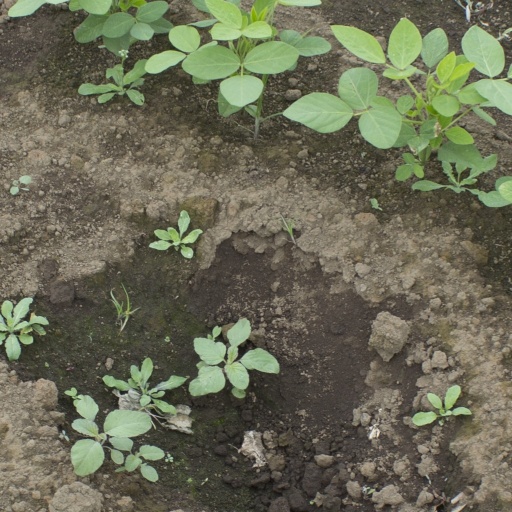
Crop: soybean